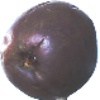
Label: Passion Fruit 1